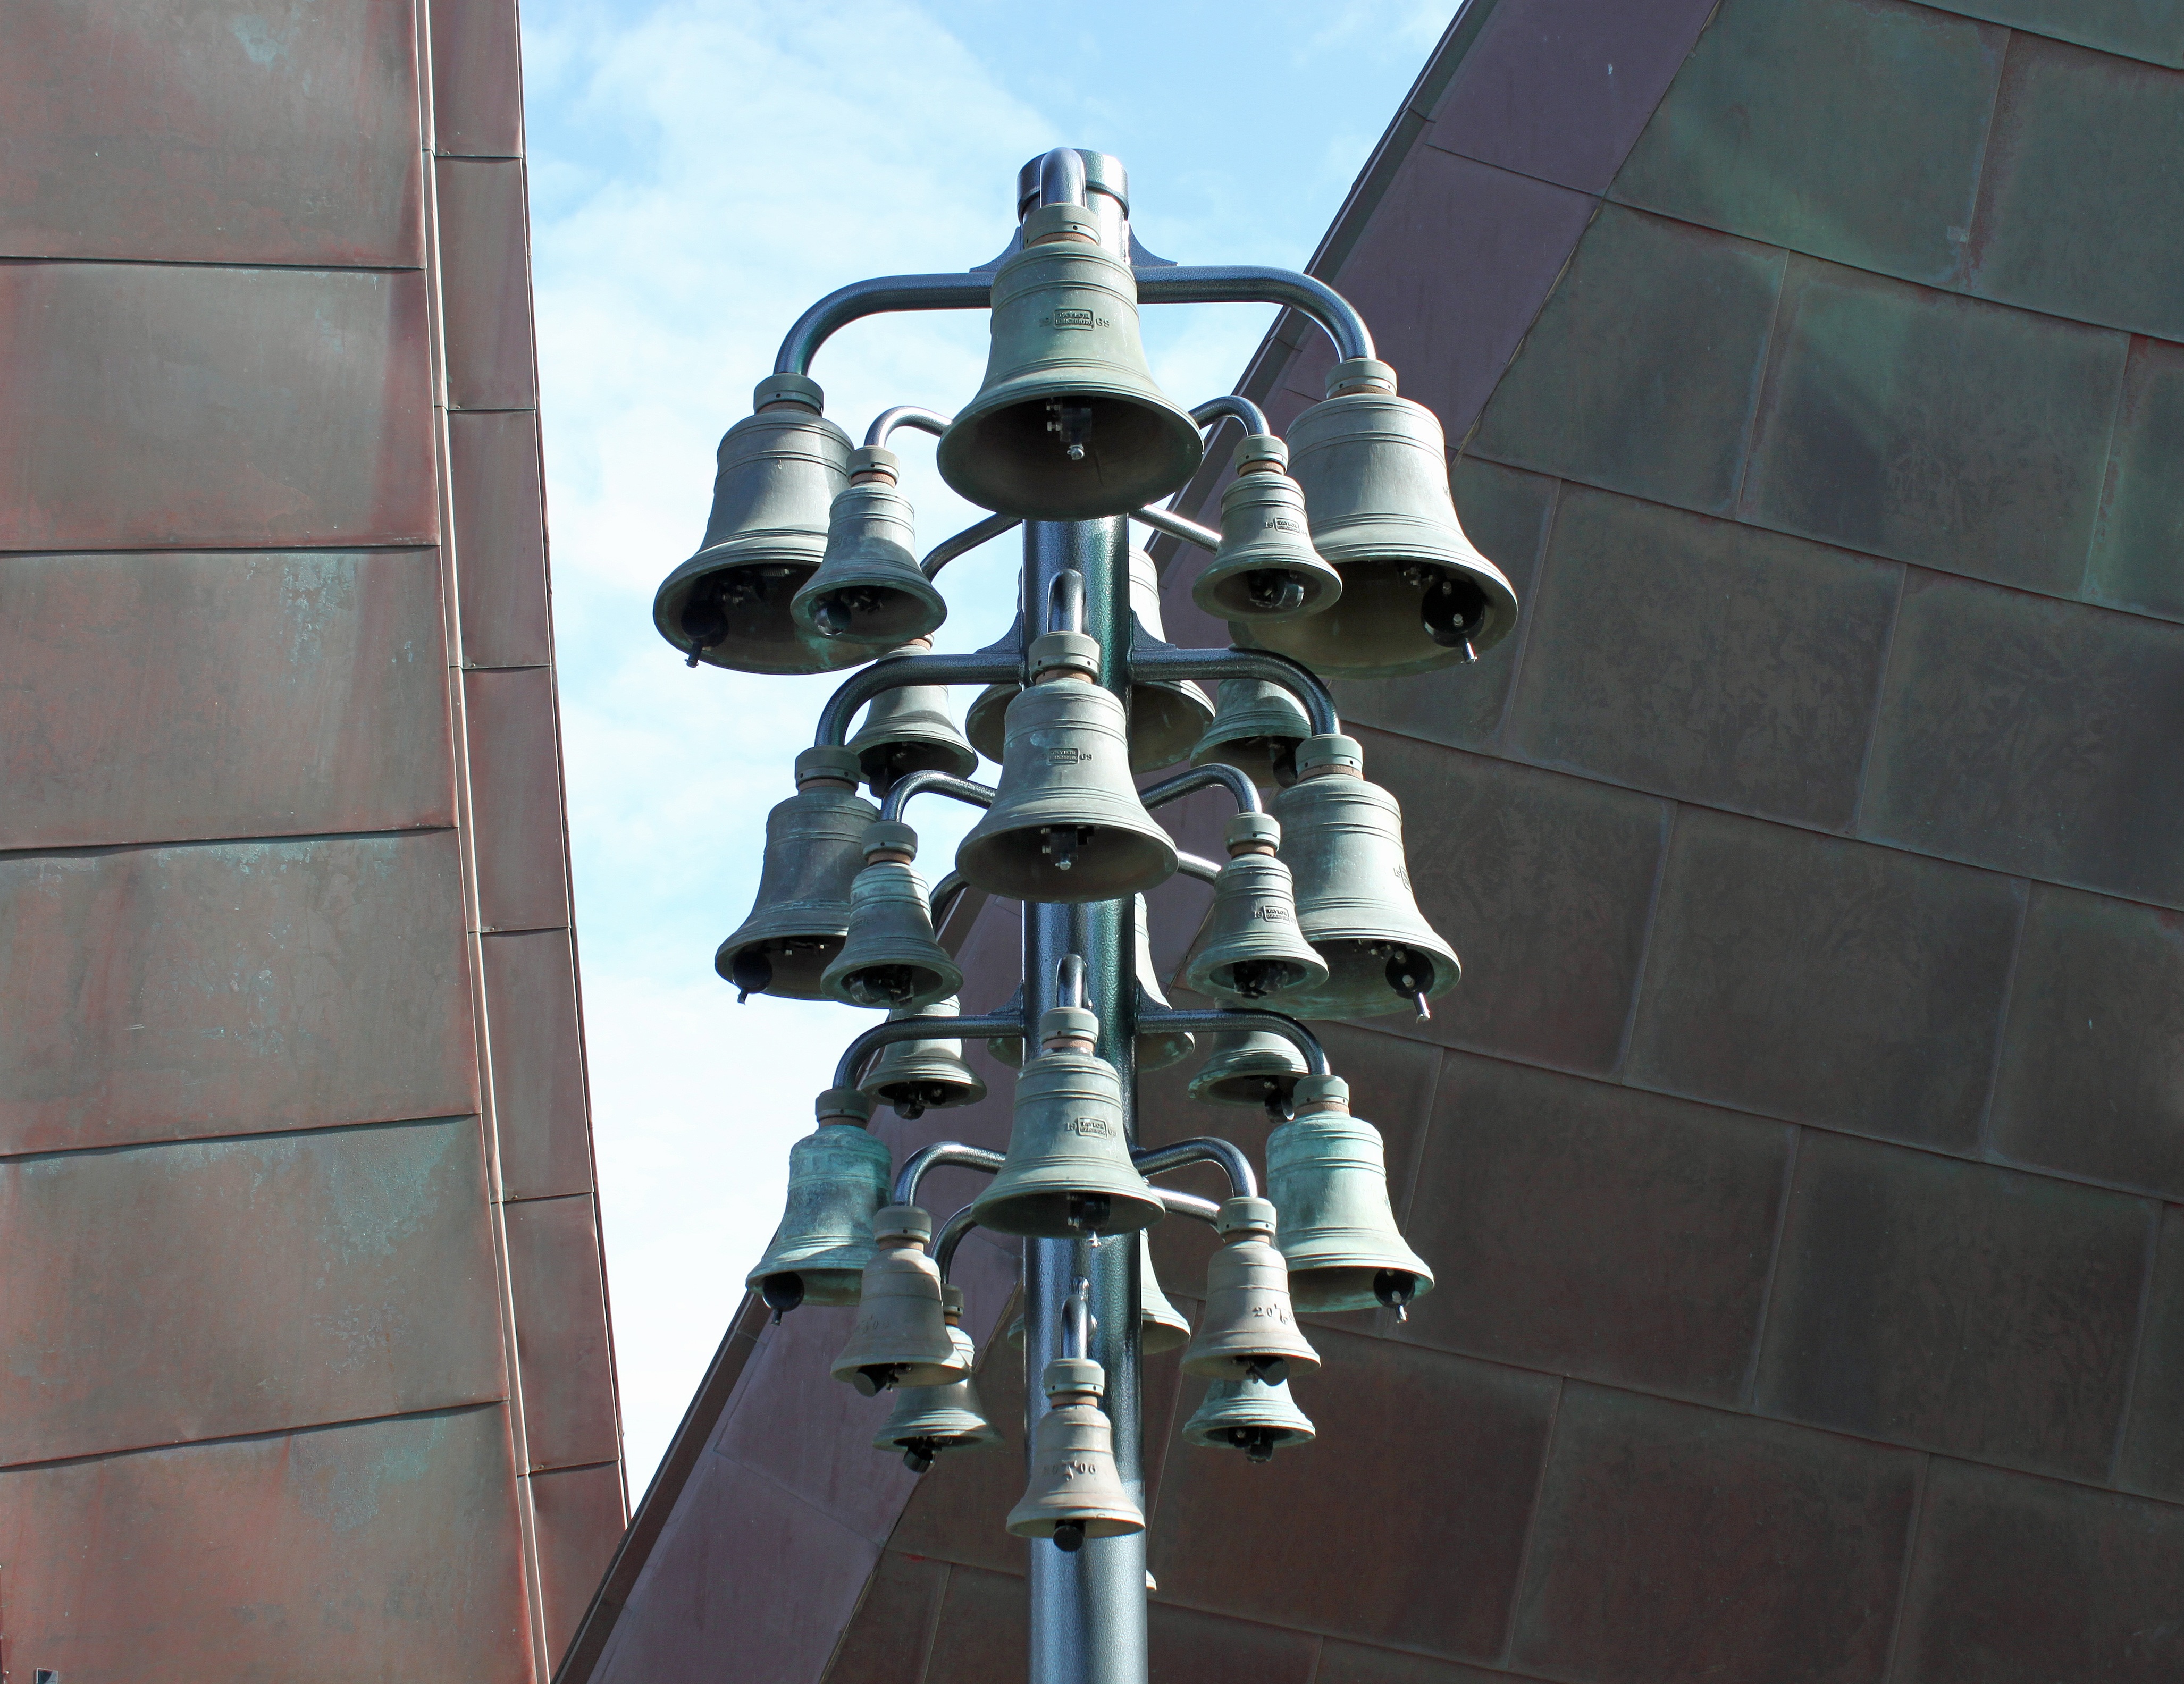
building, bell, museum, street light, lighting, bell tower, places of interest, australia, light fixture, iron, perth